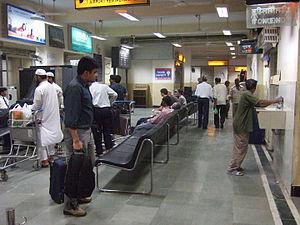
L'Aéroport international de Lal Bahadur Shastri ou Aéroport international de Varanasi est un aéroport public situé à Babatpur à 18 km au Nord-ouest de Bénarès/Varanasi dans l'état de l'Uttar Pradesh en Inde.